Wang Chenghan

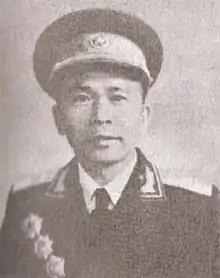
Wang in 1955

Wang Chenghan (December 1917 – 20 November 2009) was a general in the People's Liberation Army of China who served as political commissar of the PLA Academy of Military Sciences from 1985 to 1990.